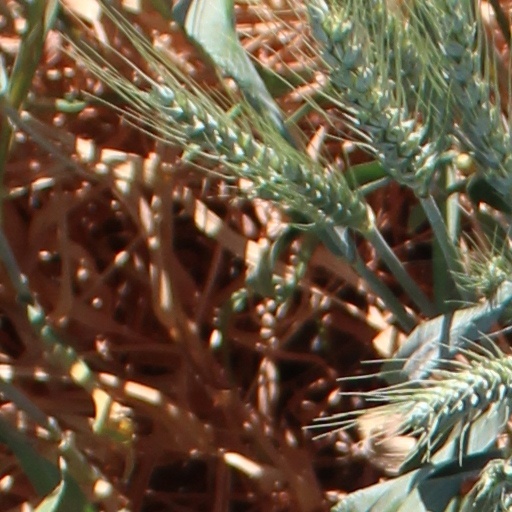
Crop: wheat